NGC 2202

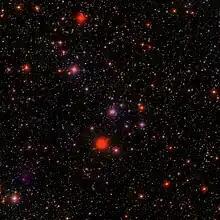
NGC 2202 (SDSS DR14)

NGC 2202 is an open cluster in the constellation Orion. The object was discovered in 1825 by the German-Russian astronomer Friedrich Georg Wilhelm von Struve.